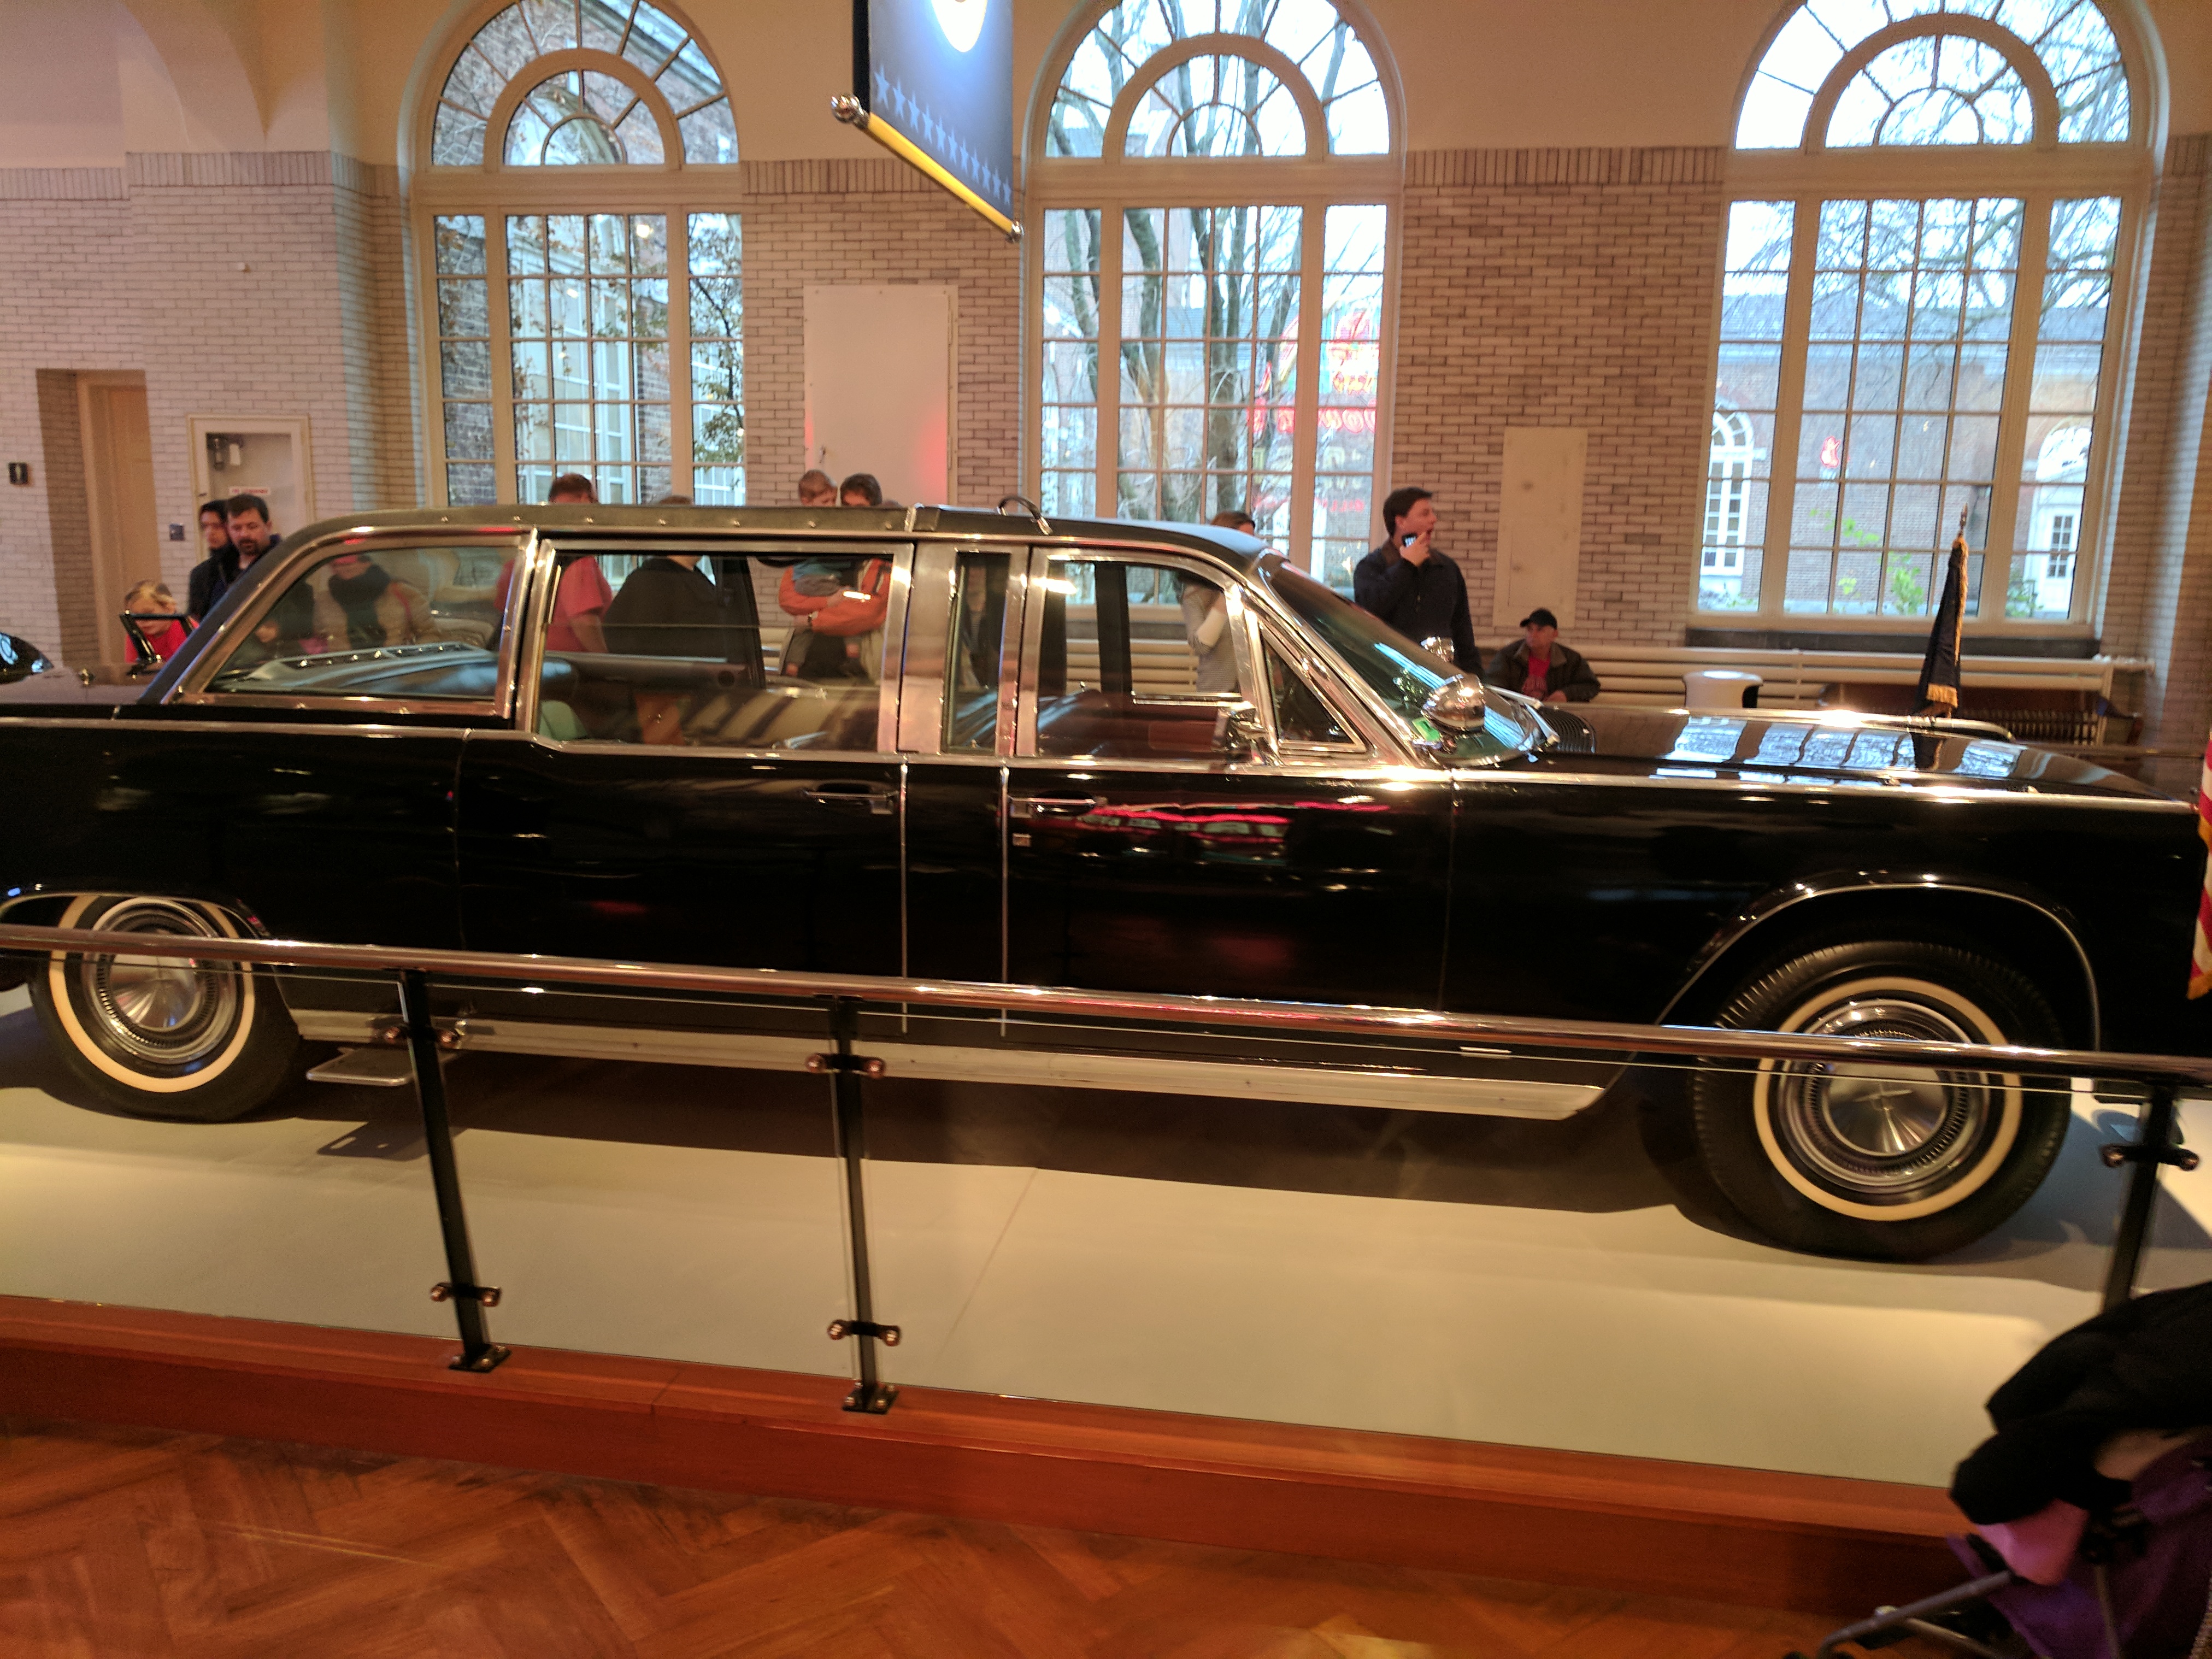
ford, museum, car, cars, auto, automobile, automobiles, machine, machines, land vehicle, vehicle, classic, motor vehicle, classic car, luxury vehicle, full size car, vintage car, antique car, sedan, coupe